Sabrina Starke

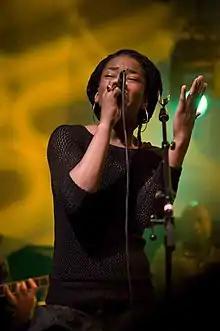
Starke, in the Mezz, Breda, the Netherlands December 6, 2009

Sabrina Starke (born August 9, 1979) is a Surinamese-Dutch singer/songwriter from Rotterdam, Netherlands. Her style is a mix of soul, folk, R&B and jazz.